Palenque

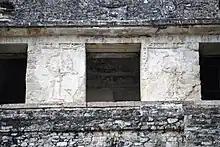
The two inner columns from the Temple of the Inscriptions

Bʼaakal began the Late Classic period in the throes of the disorder created by the defeats before Calakmul. The glyphic panels at the Temple of the Inscriptions, which records the events at this time, relates that some fundamental annual religious ceremonies were not performed in 613, and at this point states: "Lost is the divine lady, lost is the king." Mentions of the government at the time have not been found.